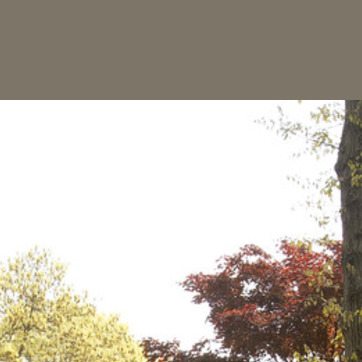
Material: sky